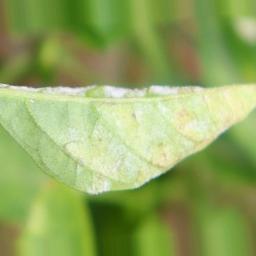
Label: powdery mildew